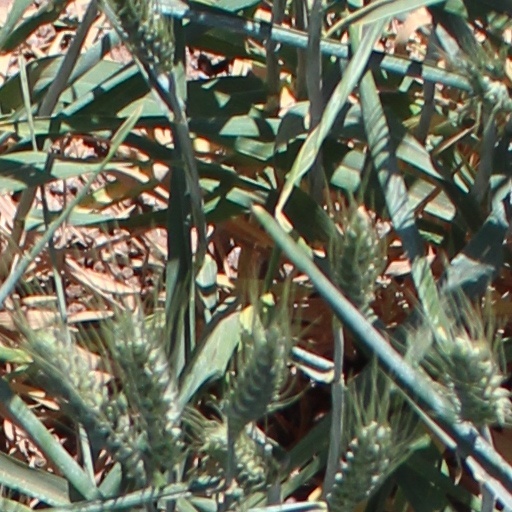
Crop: wheat